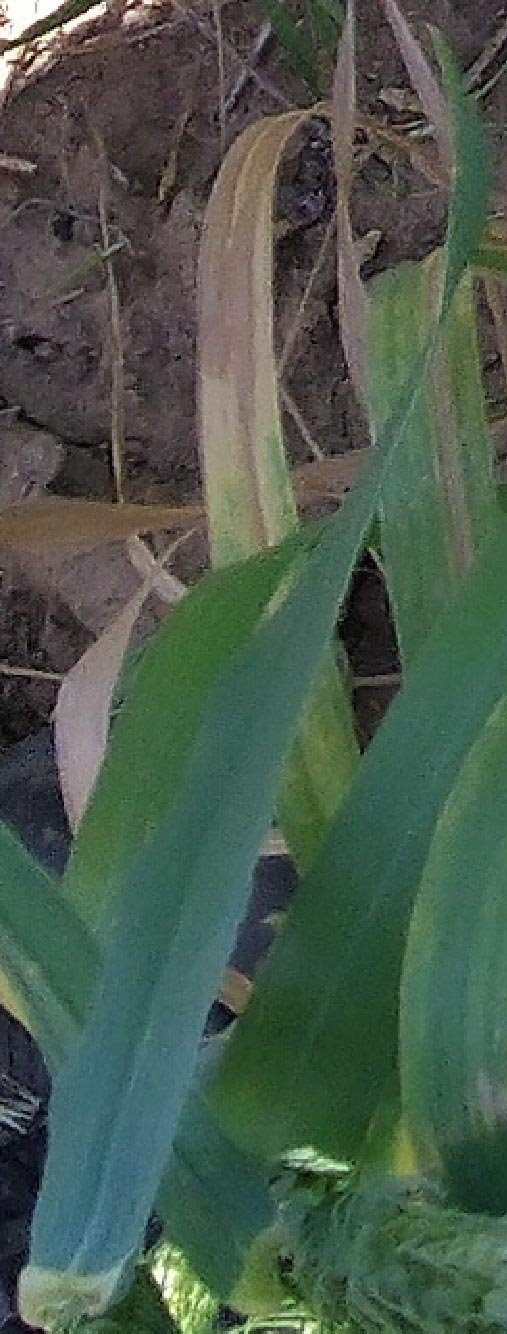
Label: Wheat___Healthy